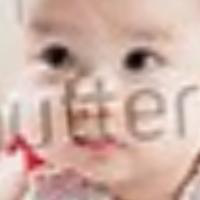
Age group: age 01-10